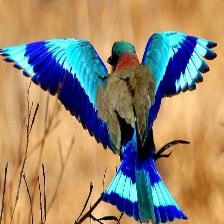
Species: INDIAN ROLLER
Scientific name: CORACIAS BENGHALENSIS